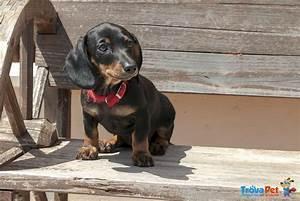
dog